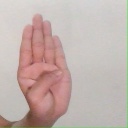
अक्षर: ब